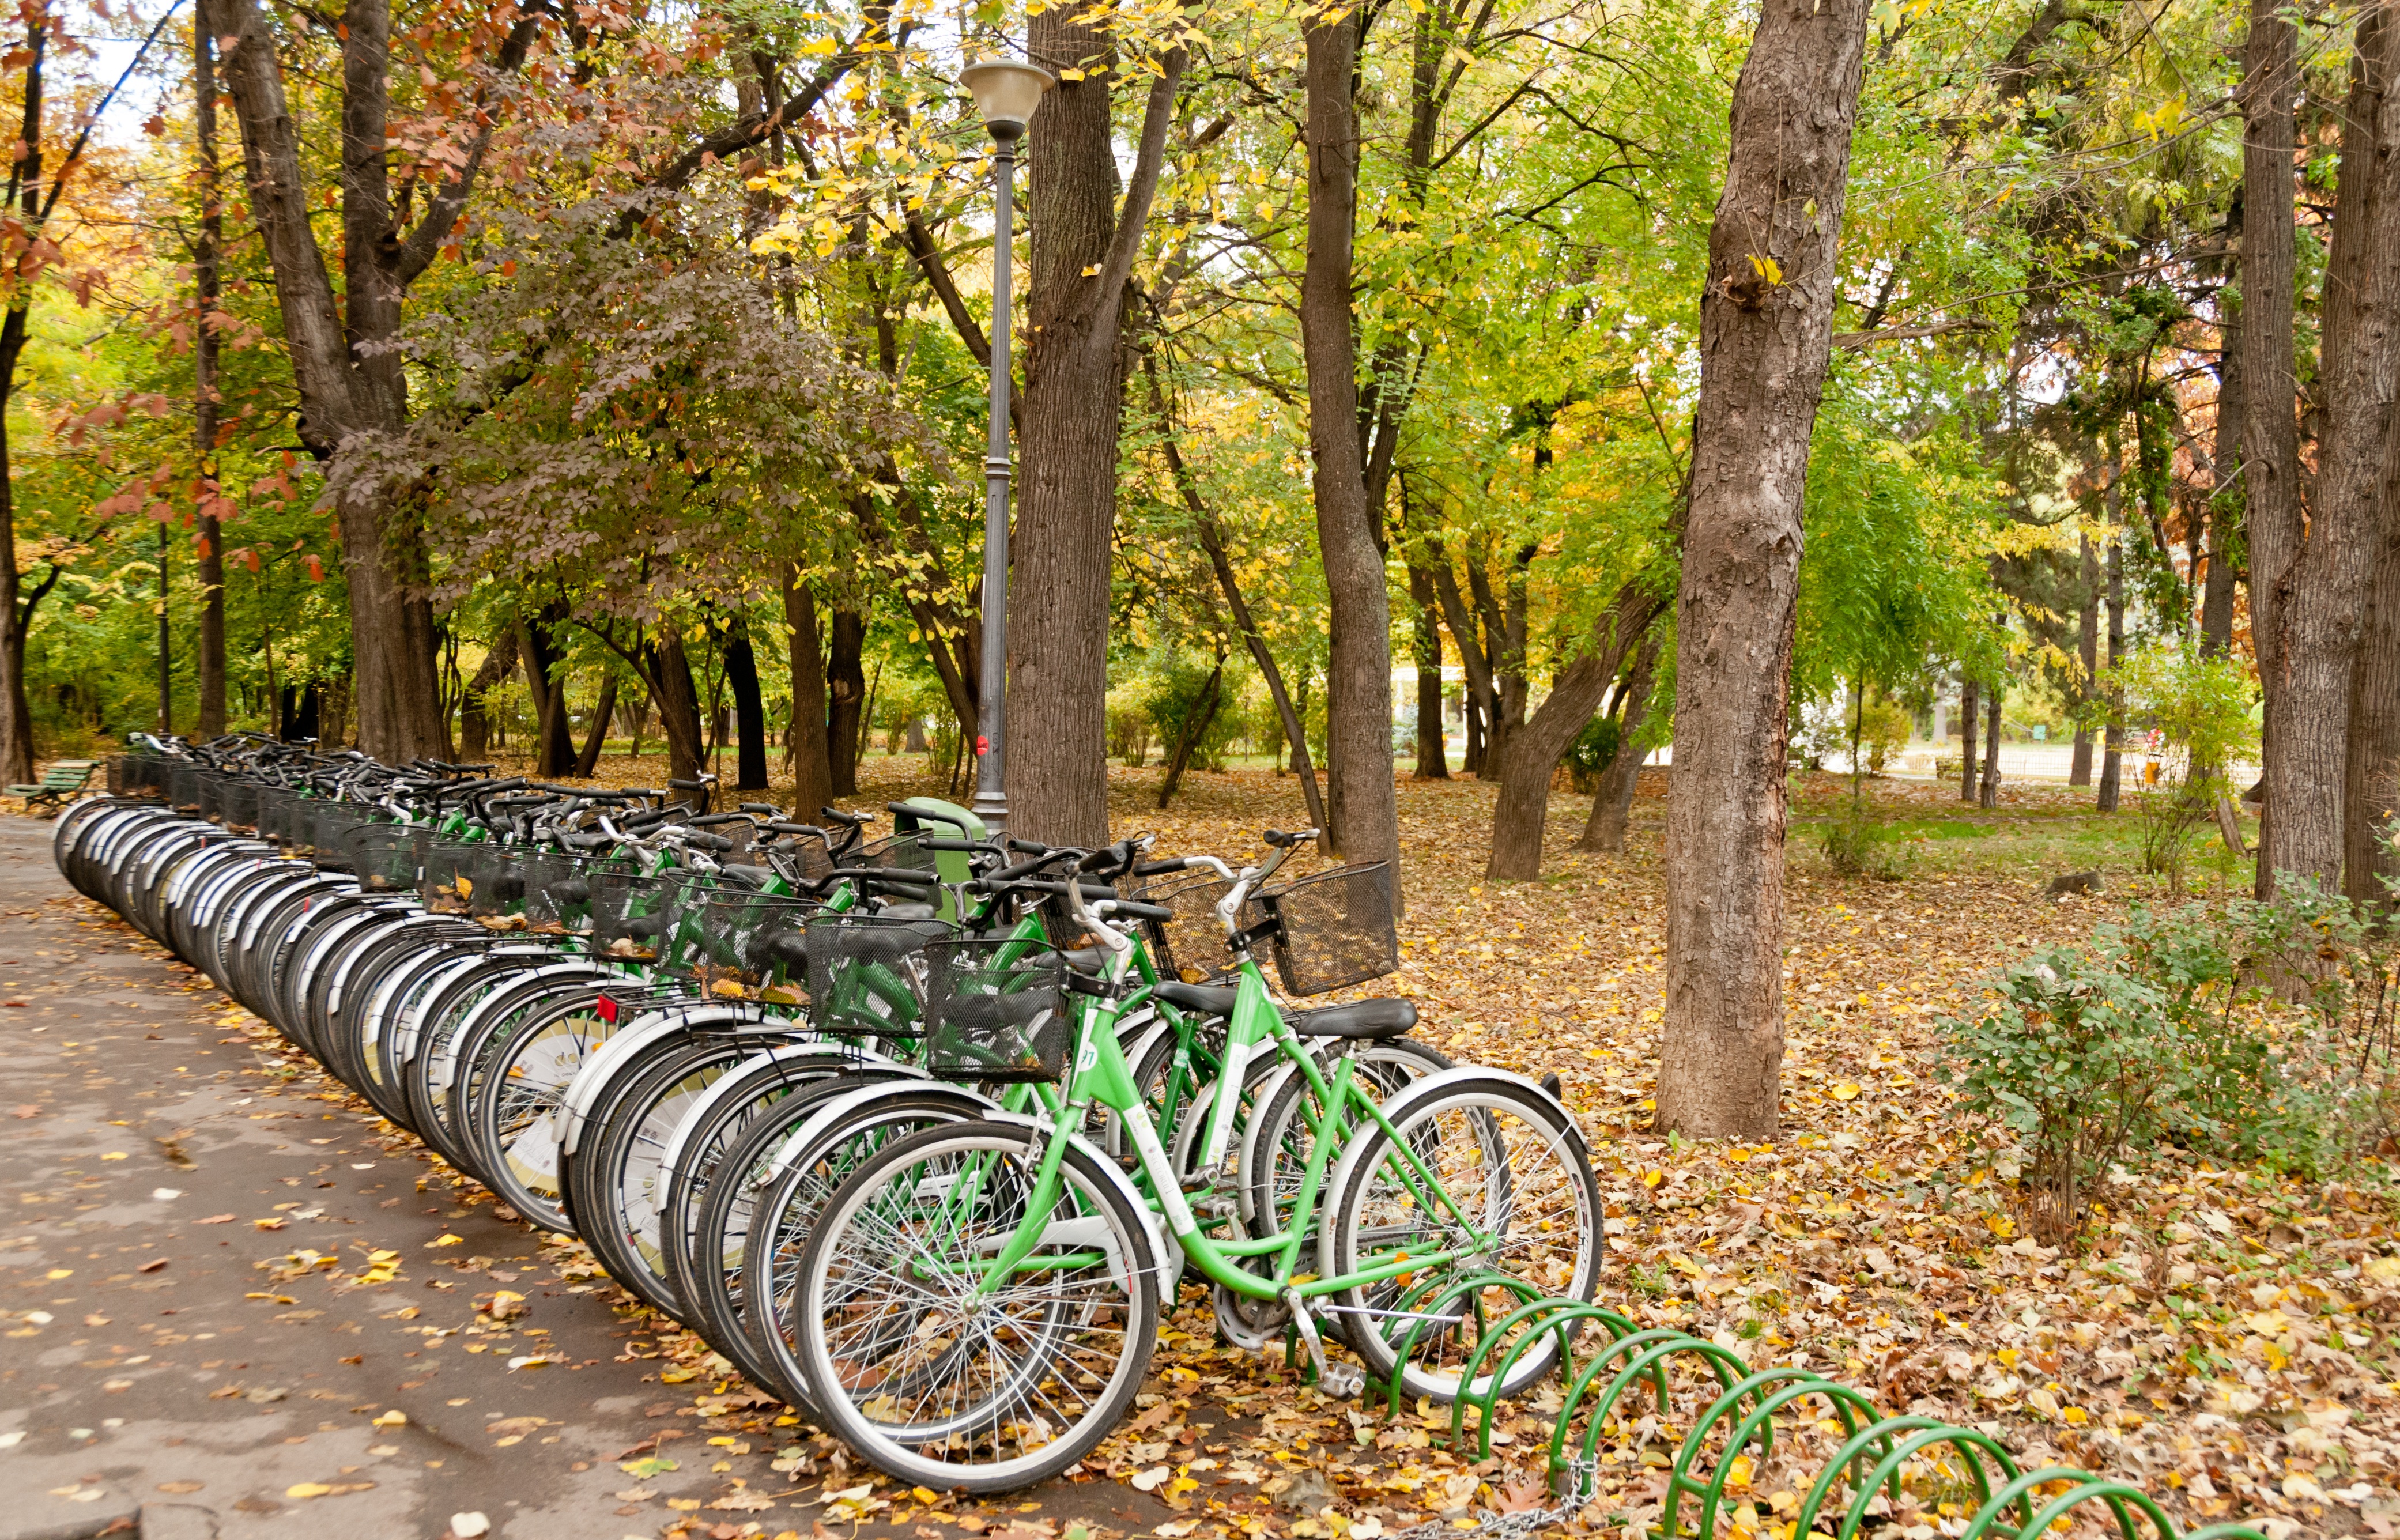
tree, nature, forest, trail, sport, bicycle, vehicle, autumn, park, lifestyle, leisure, season, mountain bike, cycling, bicycles, woodland, mountain biking, outdoor activities, cycle sport